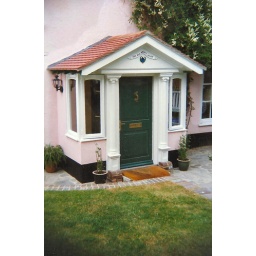
This porch was built in the mid 90s. The door and timber surround are from the house originally